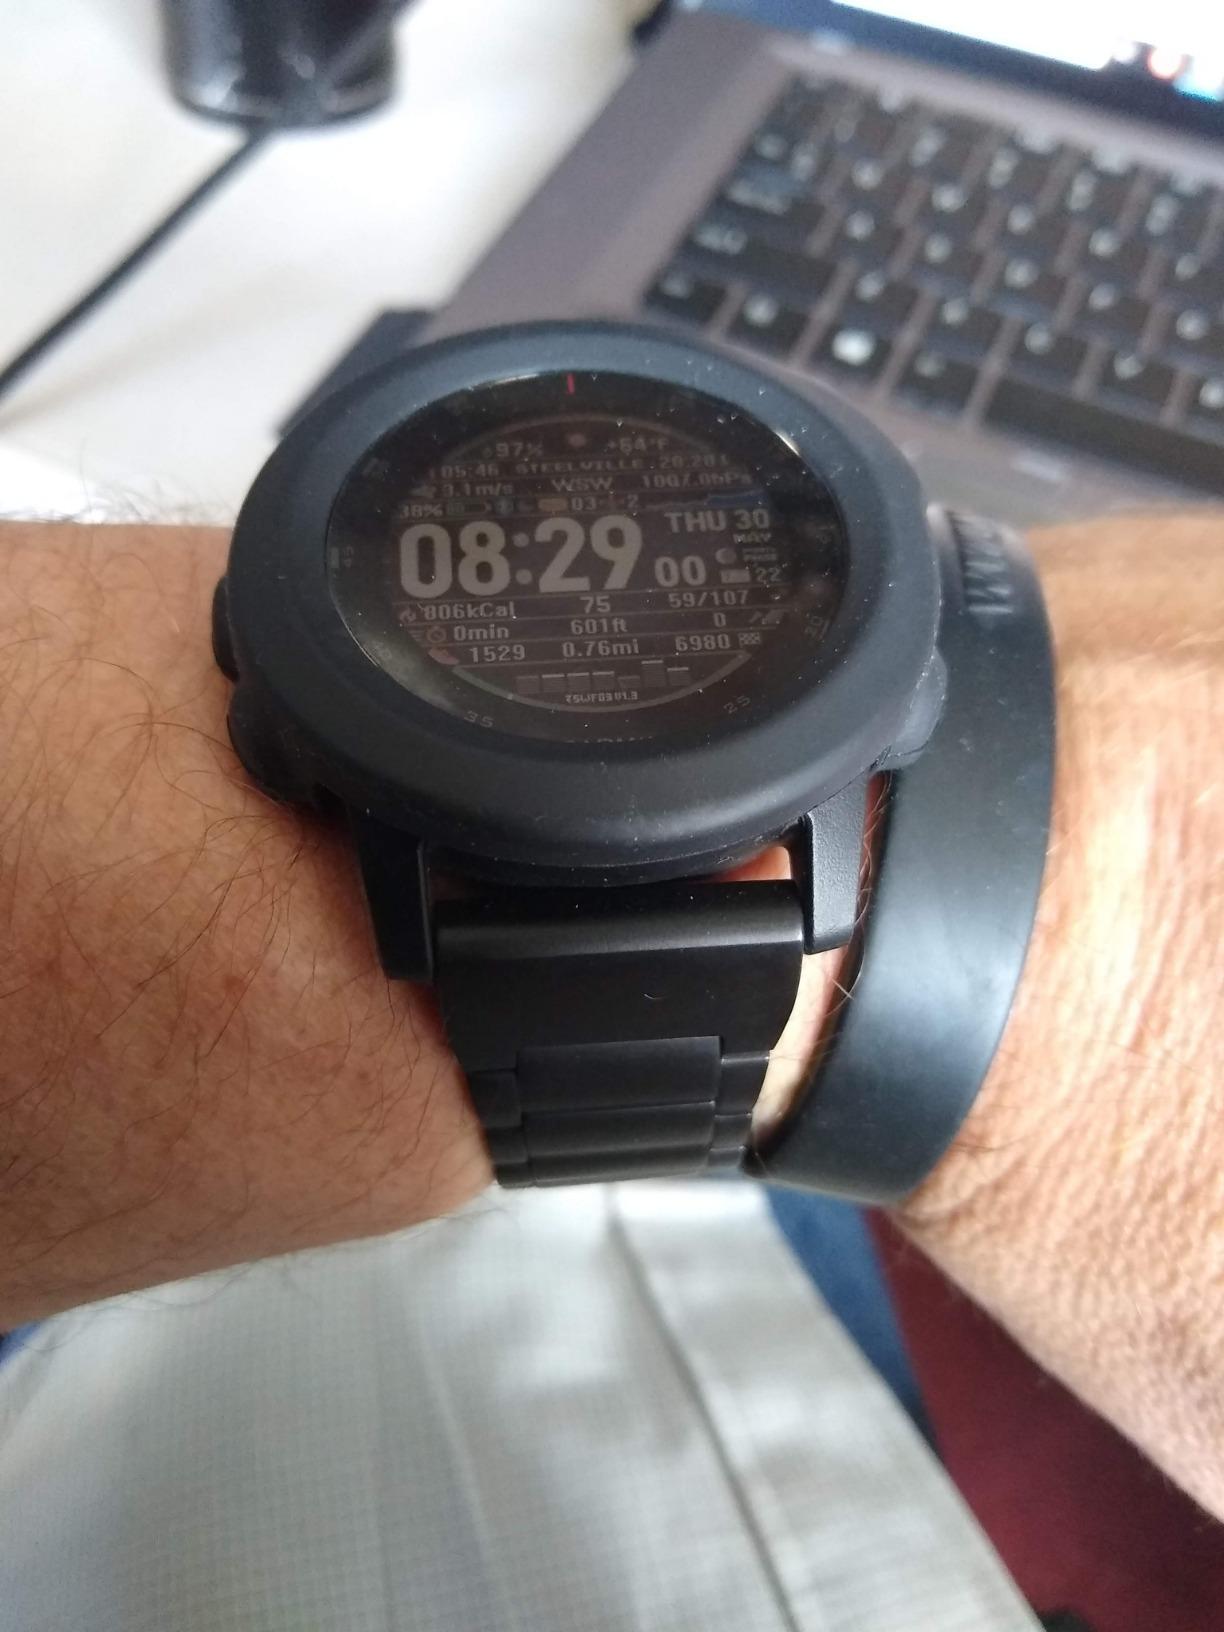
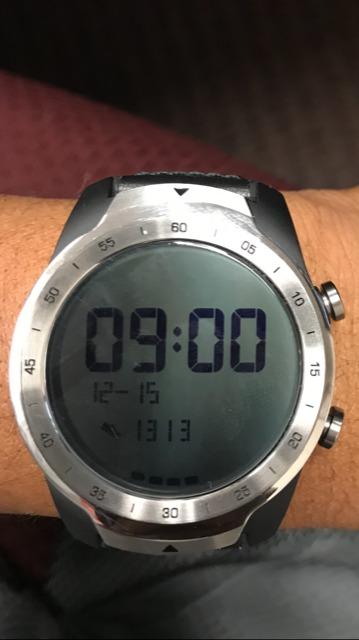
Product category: smartwatch
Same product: no